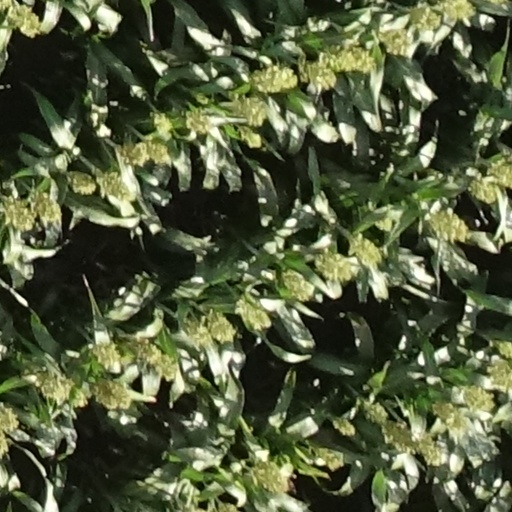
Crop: sorghum